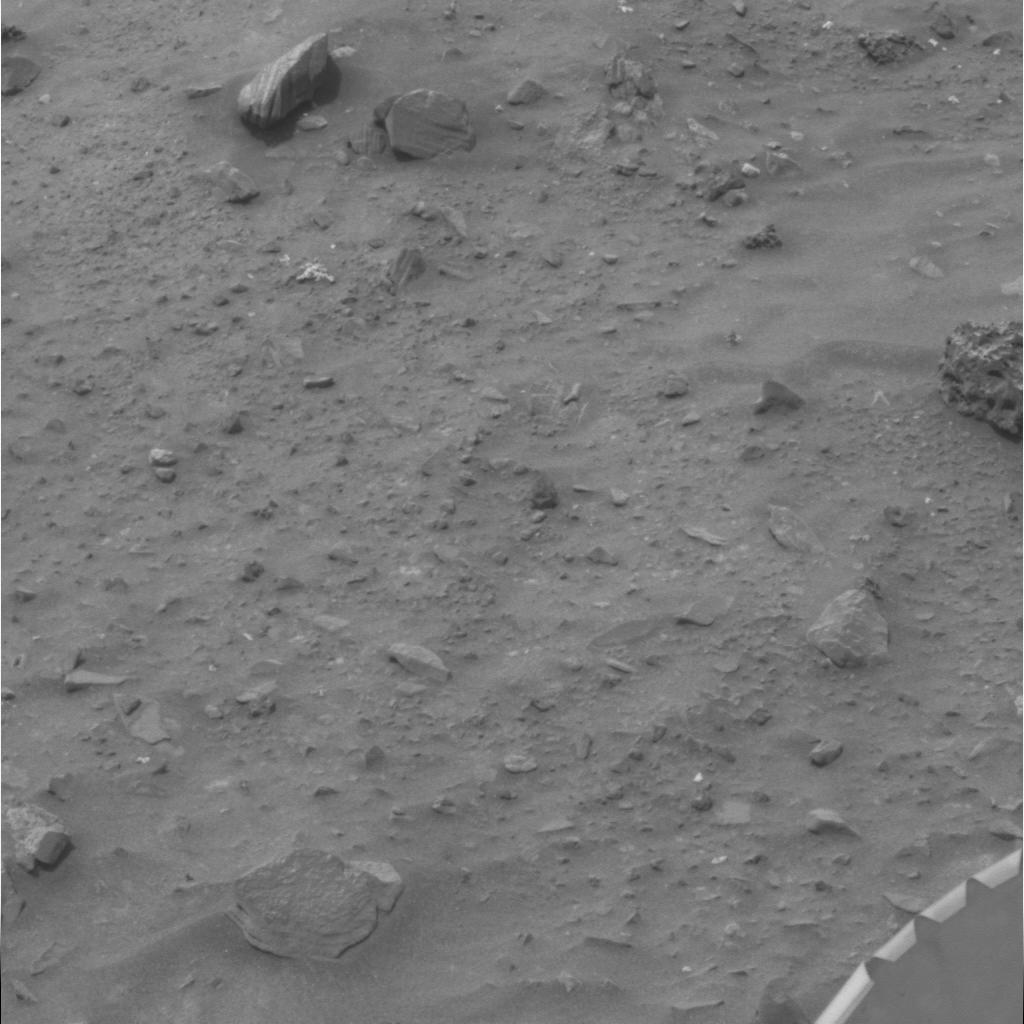
Surface features visible: Other Hardware, Float Rocks, Clasts, Dunes/Ripples, Rock (Linear Features), Rock (Round Features), Soil, Nearby Surface, Rover Parts